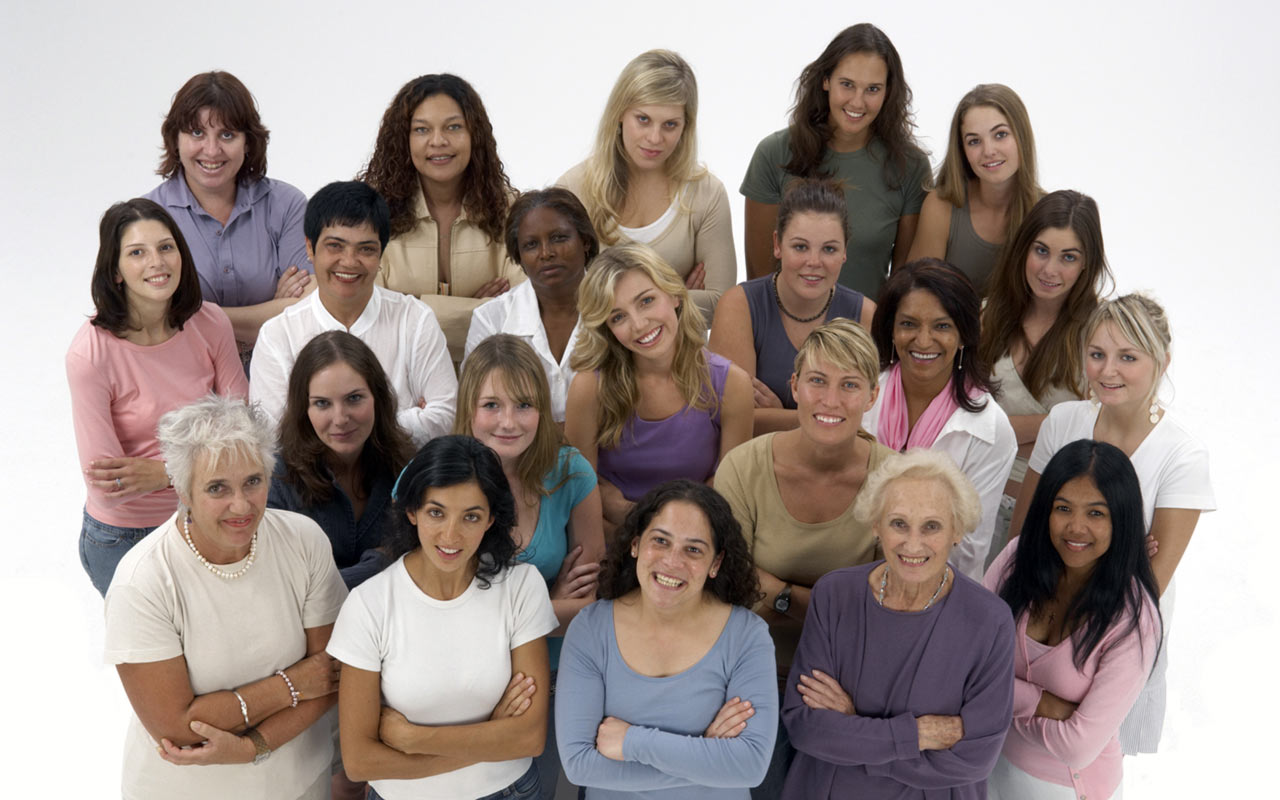
Gender: women